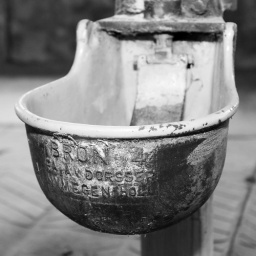
Metal basin fitted with a hinged plate which,when depressed by the animal`s muzzle,permits an inflow of water